Loire 501

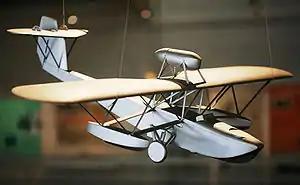
Wind tunnel model of the Loire 501

The Loire 501 was a single-engined French liaison and training flying boat of the 1930s produced by Loire Aviation. It was operated by the French Navy, remaining in service until 1940.